Pauline Alderman

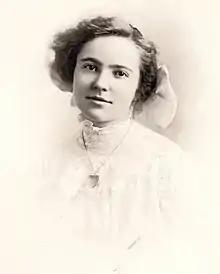
Alderman in 1911

Edith Pauline Alderman (January 16, 1893 – October 11, 1983) was an American musicologist and composer. She was the founder and the first Chairwoman of the Department of Music History and Literature (musicology) at the University of Southern California, between 1952 and 1960.